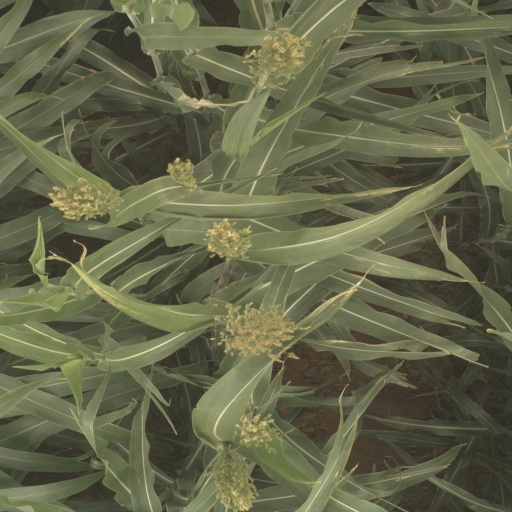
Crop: sorghum